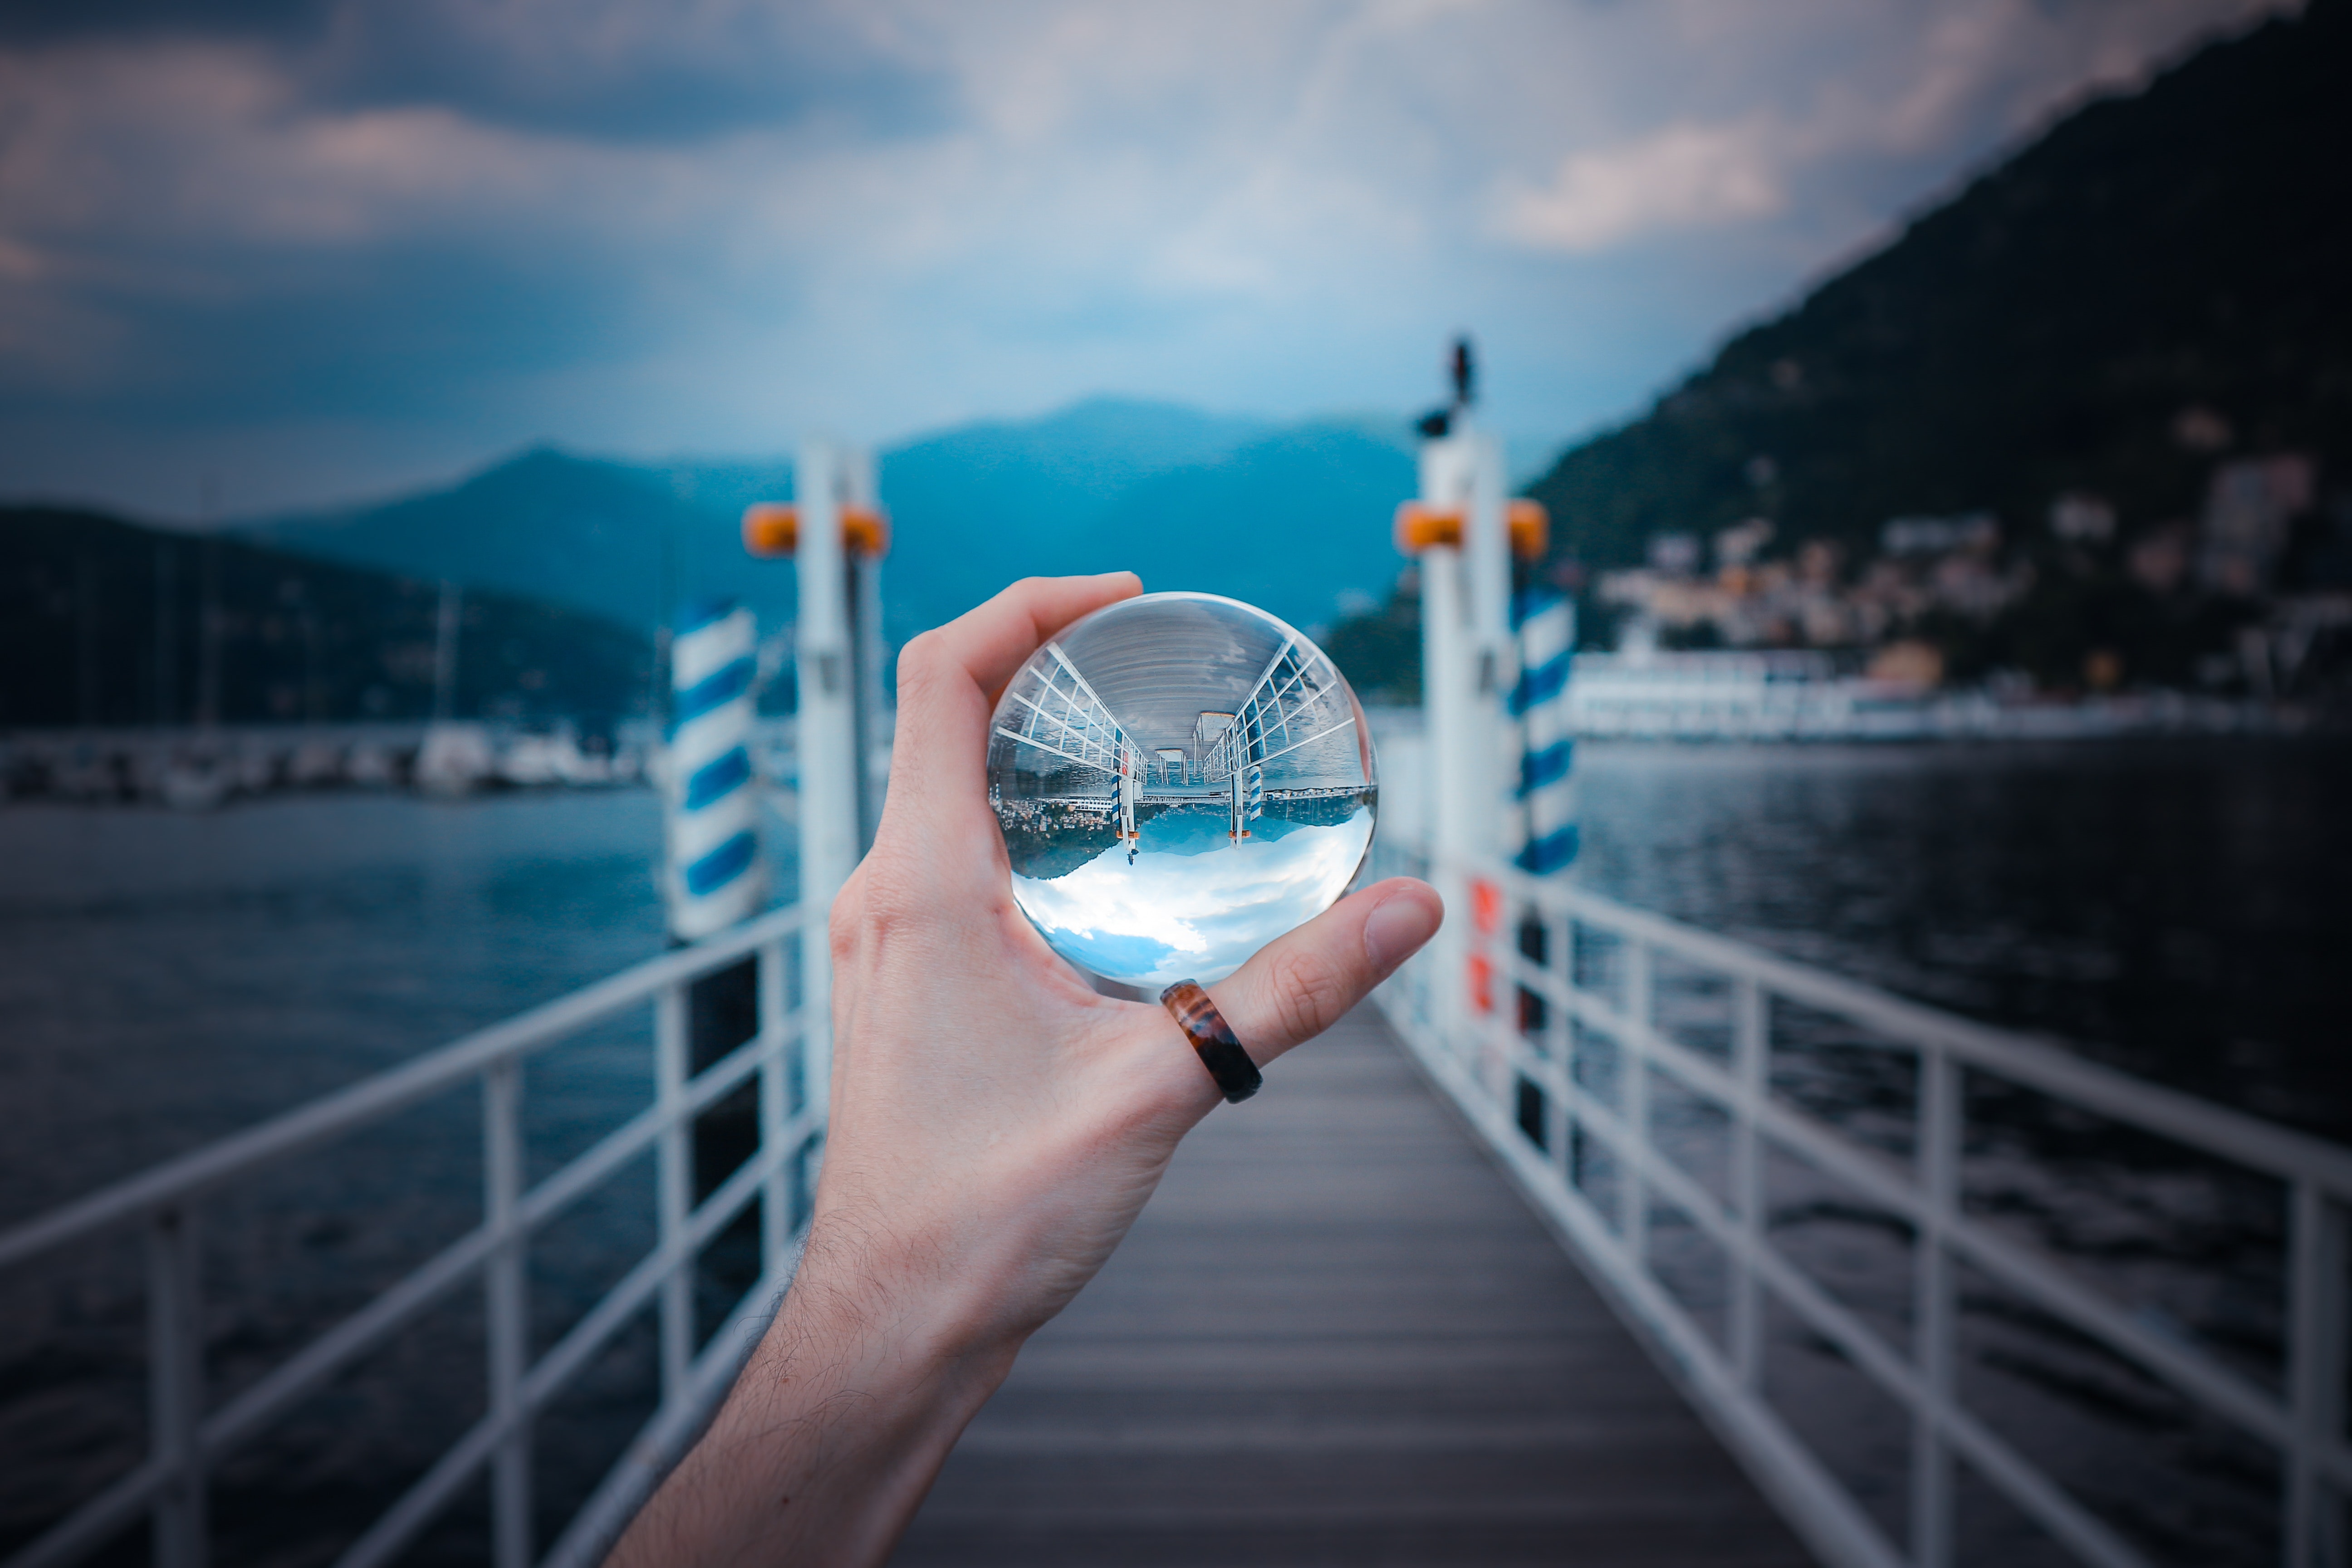
water, sky, blue, hand, cloud, finger, pier, sea, bridge, vacation, river, vehicle, tourism, ocean, night, reflection, flash photography, dock, watercraft, travel, sound